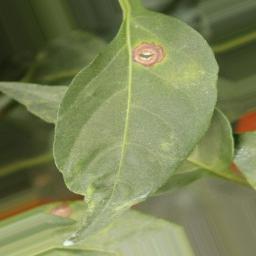
Label: cercospora